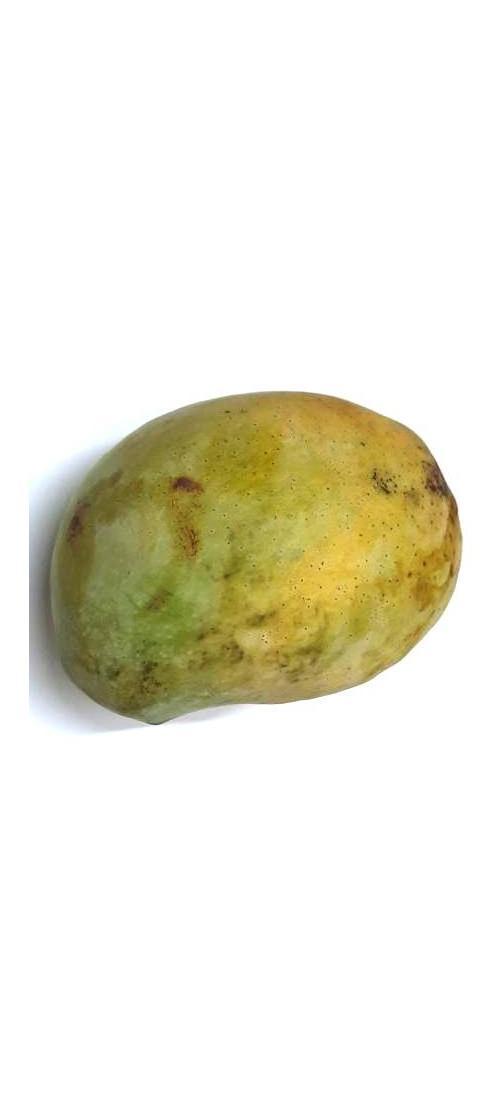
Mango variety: Fazli Classic